Packhorse

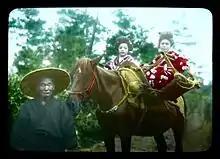
Japanese pack horse (" or ") carrying two girls as passengers, circa 1900–1929

The packhorse, mule or donkey was a critical tool in the development of the Americas. In colonial America, Spanish, French, Dutch and English traders made use of pack horses to carry goods to remote Native Americans and to carry hides back to colonial market centers. They had little choice, the Americas had virtually no improved waterways before the 1820s and roads in times before the automobile were only improved locally around a municipality, and only rarely in between. This meant cities and towns were connected by roads which carts and wagons could navigate only with difficulty, for virtually every eastern hill or mountain with a shallow gradient was flanked by valleys with stream cut gullies and ravines in their bottoms, as well as Cut bank formations, including escarpments. Even a small stream would have steep banks in normal terrains.